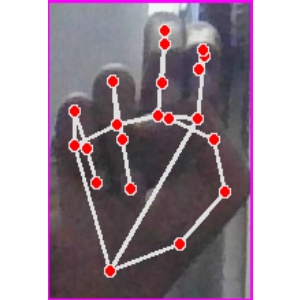
अक्षर: ह